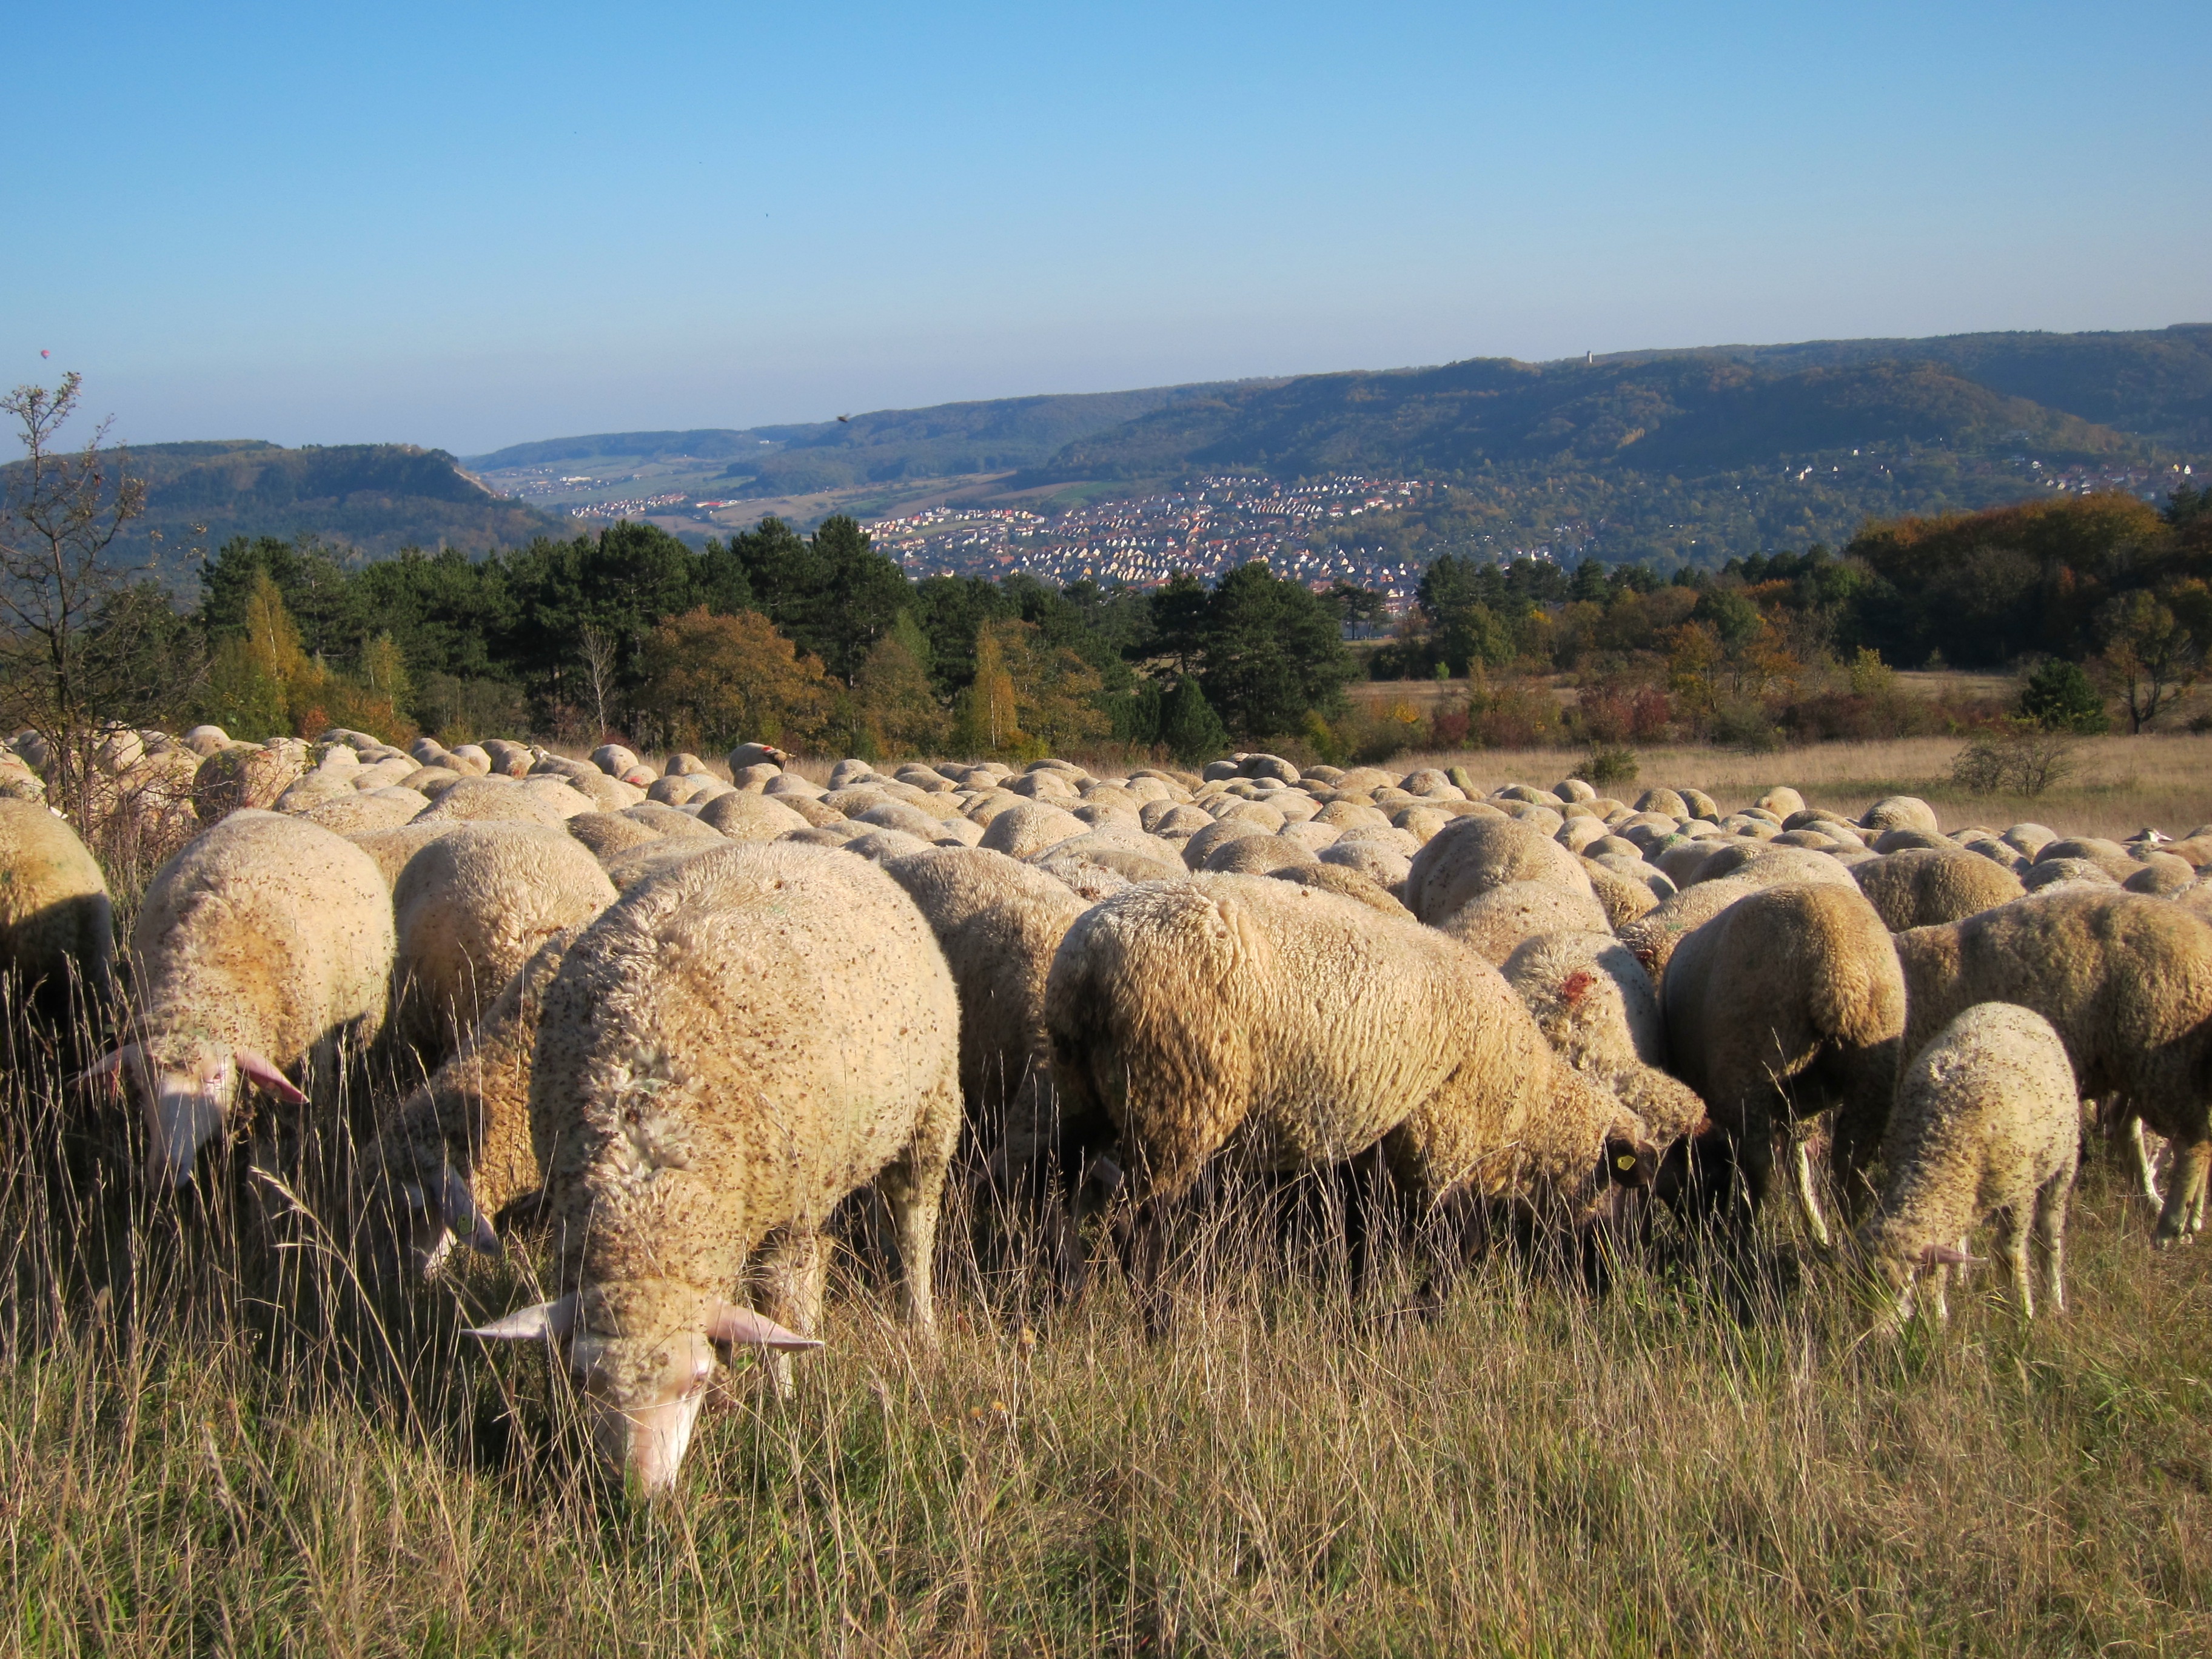
meadow, wildlife, herd, pasture, grazing, sheep, mammal, wool, fauna, graze, flock of sheep, grassland, animals, sheeps, bison, idyll, cattle like mammal